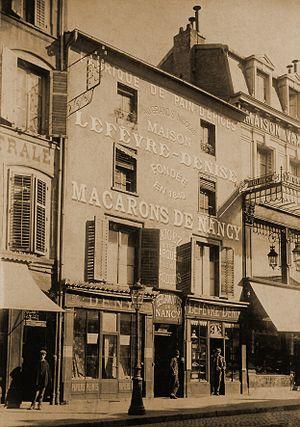
La confiserie-biscuiterie Lefèvre-Denise, 55 rue Saint-Dizier à Nancy, vers 1890.
Les macarons de Nancy constituent une des spécialités culinaires de Nancy en Lorraine, au même titre que les fameuses bergamotes.
Lefèvre-Denise est une marque française de biscuiterie, confiserie et chocolaterie emblématique de la ville de Nancy, fondée en 1840, et réputée pour ses bergamotes. C’est l’un des plus anciens commerces familiaux de la ville toujours en activité depuis 1840.
Cette page concerne les événements qui se sont produits durant l'année 1840 en Lorraine.